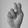
ASL letter: N